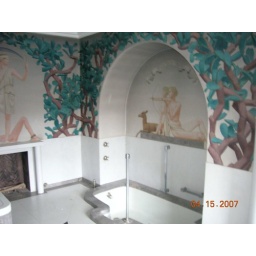
The mural covered walls in the huge bathroom on the top floor of Shelter Rock.